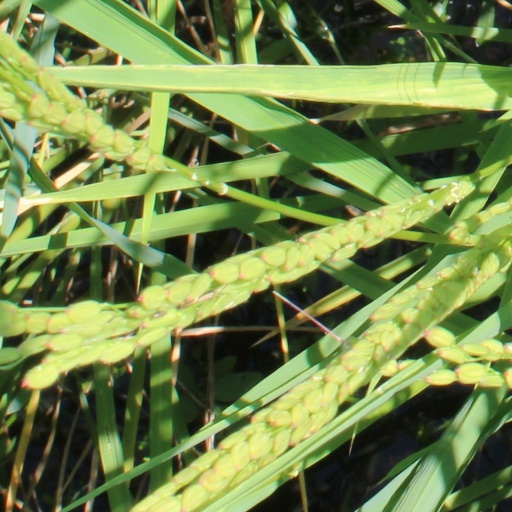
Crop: rice